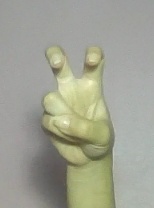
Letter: toot